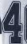
Number: 4